2015 IIHF World U18 Championship Division III

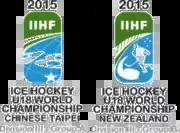

The 2015 IIHF U18 World Championship Division III was two international under-18 ice hockey tournaments organised by the International Ice Hockey Federation. The Division III A and Division III B tournaments represent the sixth and the seventh tier of the IIHF World U18 Championship.